Question: Please indicate a possible affordance area of scissors that can be used for holding
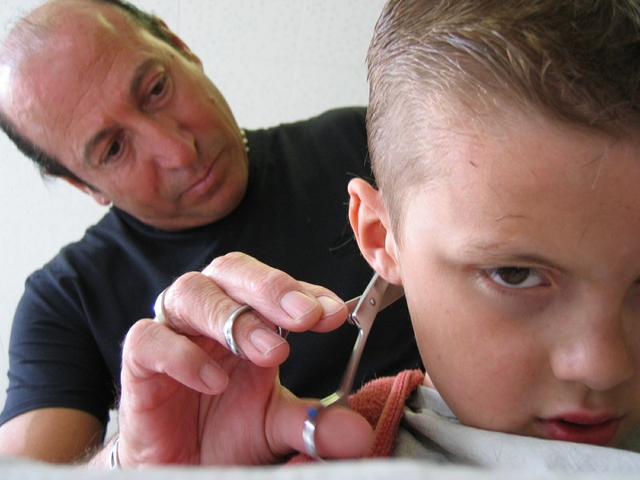
Answer: [265.5, 290.5, 370.5, 407.5]